Wiggler (tool)

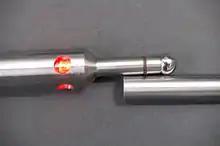
Electronic edge finder

An electronic edge finder, is an instrument that can locate edges of work pieces and also height offsets. It works in a non-rotating spindle, which is a great advantage over its mechanical counterparts. It is battery-operated and works by lighting up its internal LED (usually red) when the electrical circuit formed by the instrument, the workpiece and the machine is closed. The light is thus illuminated when the edge finder is touching the workpiece and is visible through openings in the case. A repeatability of can be obtained.